Delahaye

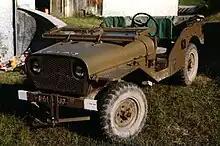
1950s French Army version VLR

Delahaye's last entirely new model, a 2-litre Jeep-like vehicle known as Delahaye VLR (Véhicule Léger de Reconnaissance Delahaye) was released in 1951. The French army believed that this vehicle offered a number of advantages over the traditional American-built Jeep of the period. During 1953, the company built 1,847 VLRs, as well as 537 "special" military vehicles. In that year no more than 36 Delahaye or Delage-branded passenger cars were registered.